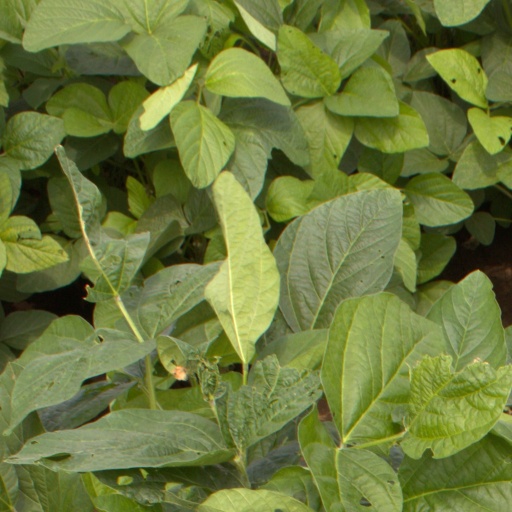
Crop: soybean